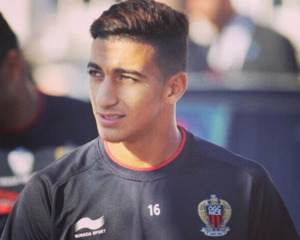
l'algerien au nice